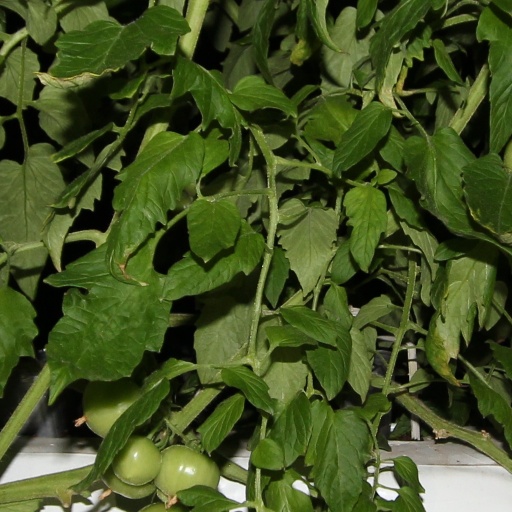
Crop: tomato